Martha Ladly

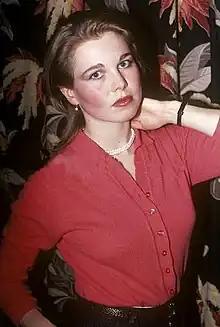
Ladly in 1982 (during her time with the Associates)

A student at the Ontario College of Art in Toronto, Ontario, Ladly was invited to join new wave band Martha and the Muffins in 1978. She became one of two vocalists and keyboardists named Martha in the band. The other Martha was Martha Johnson, who sang lead on the majority of the group's songs, including their biggest hit, 1980's "Echo Beach".